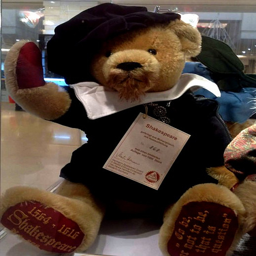
An adorable brown teddy bear sitting and waving.
Shakespeare teddy bear with authenticity tags sitting on a table.
a teddy bear with a hat in a store
A stuffed bear in a costume is sitting on a counter.
A teddy bear is dressed to resemble Shakespeare.